Thomas Palaiologos

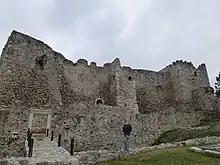
Ruins of the castle at Patras, Thomas's seat as despot from 1449 until it was taken by the Ottomans in 1458

In the end, no crusade ever set out to combat the Ottomans. Due to their conviction that help would arrive, and being unable to pay, the two despots had not paid their annual tribute to the Ottomans for three years. With no money coming from the Morea, and the looming threat of Western aid, Mehmed eventually lost his patience with the Palaiologoi. The Ottoman army marched from Adrianople in May 1458 and entered the Morea, where the only real resistance was faced at Corinth, within the domain governed by Demetrios. Leaving his artillery to bombard and besiege that city, Mehmed left with most of his army to devastate and conquer the northern parts of the despotate, under Thomas's jurisdiction. Corinth at last gave up in August, after several cities in the north had already surrendered, and Mehmed imposed a heavy retribution on the Morea. The territory under the two brothers was drastically reduced, Corinth, Patras and much of the north-west of the peninsula were annexed into the Ottoman Empire and provided with Turkish governors, with the Palaiologoi only being allowed to keep the south, including the despotate's nominal capital, Mystras, on the condition that they paid their annual tribute to the sultan.